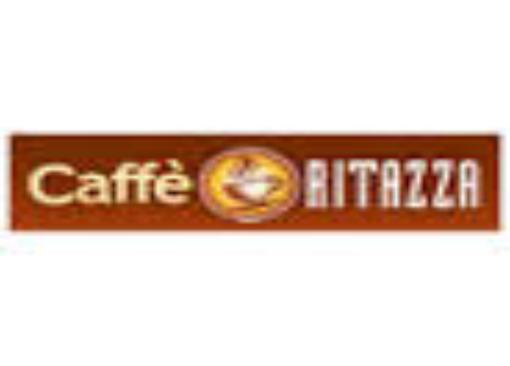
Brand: Caffe Ritazza
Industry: Food